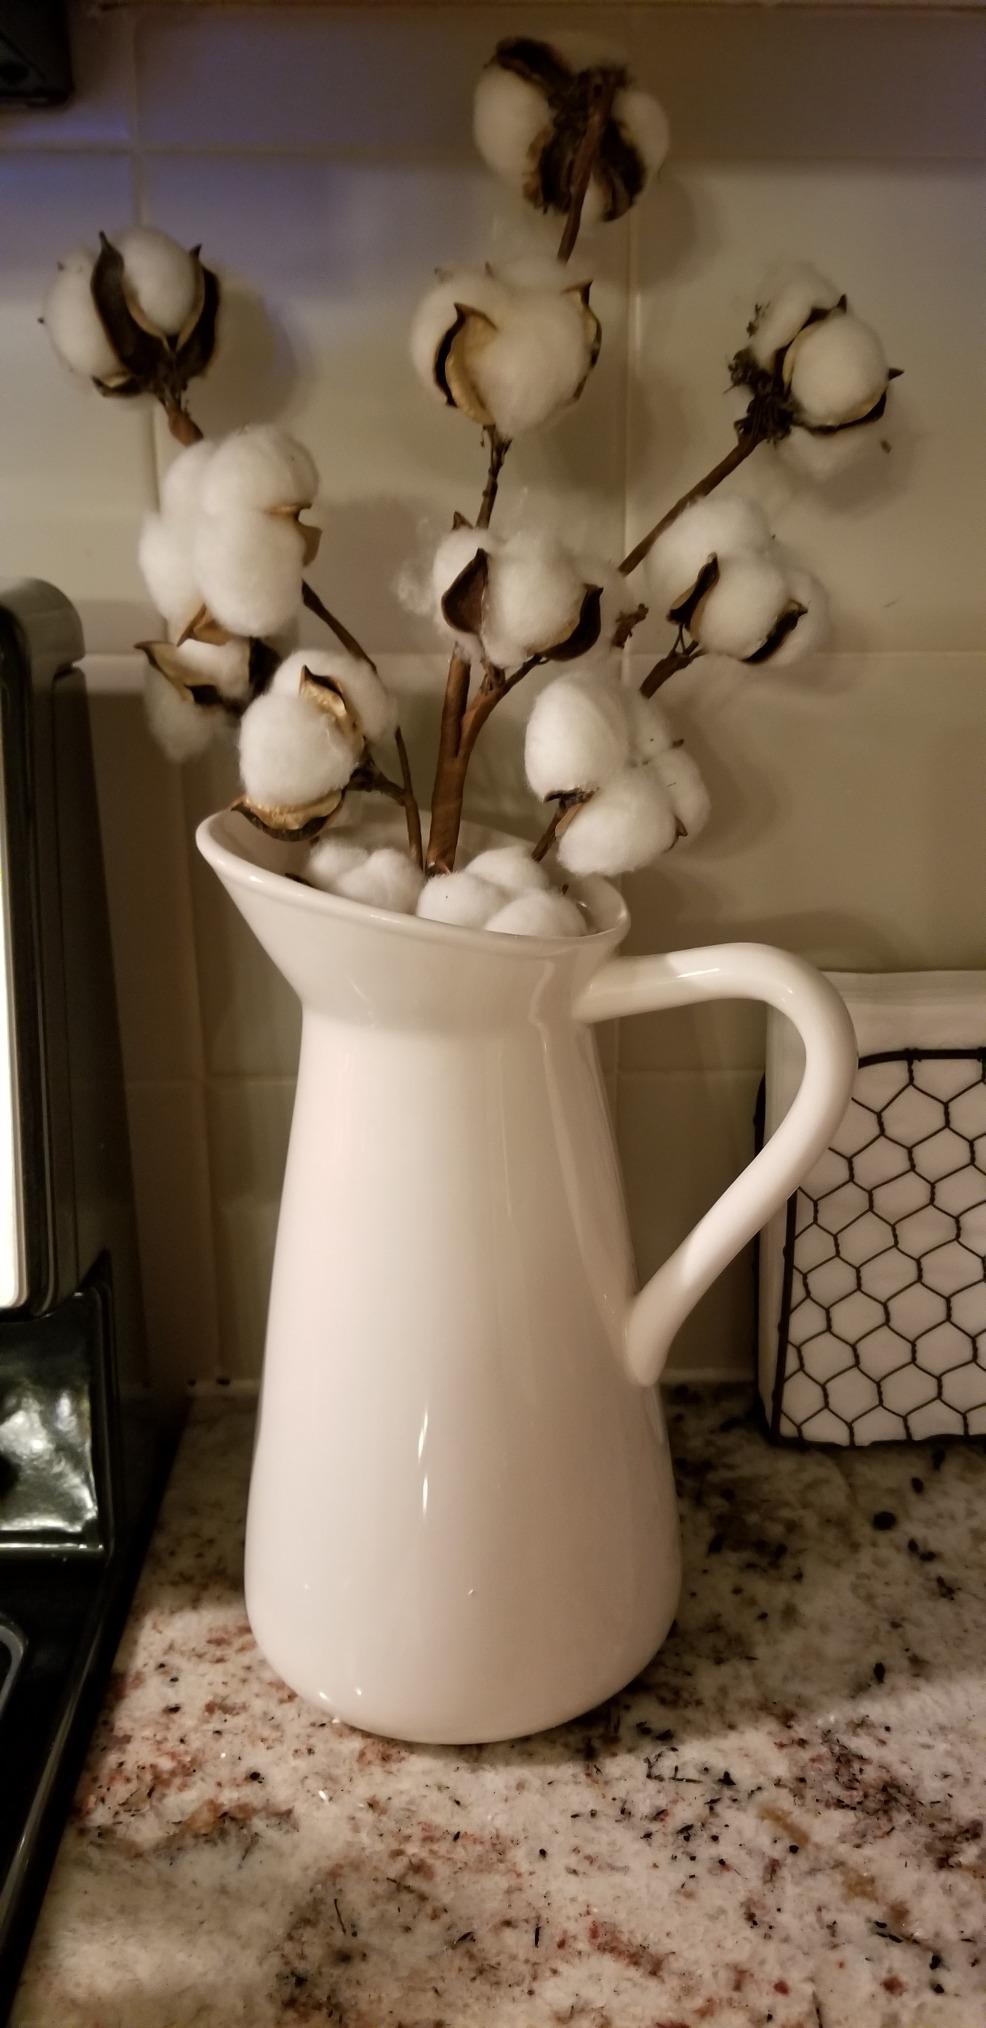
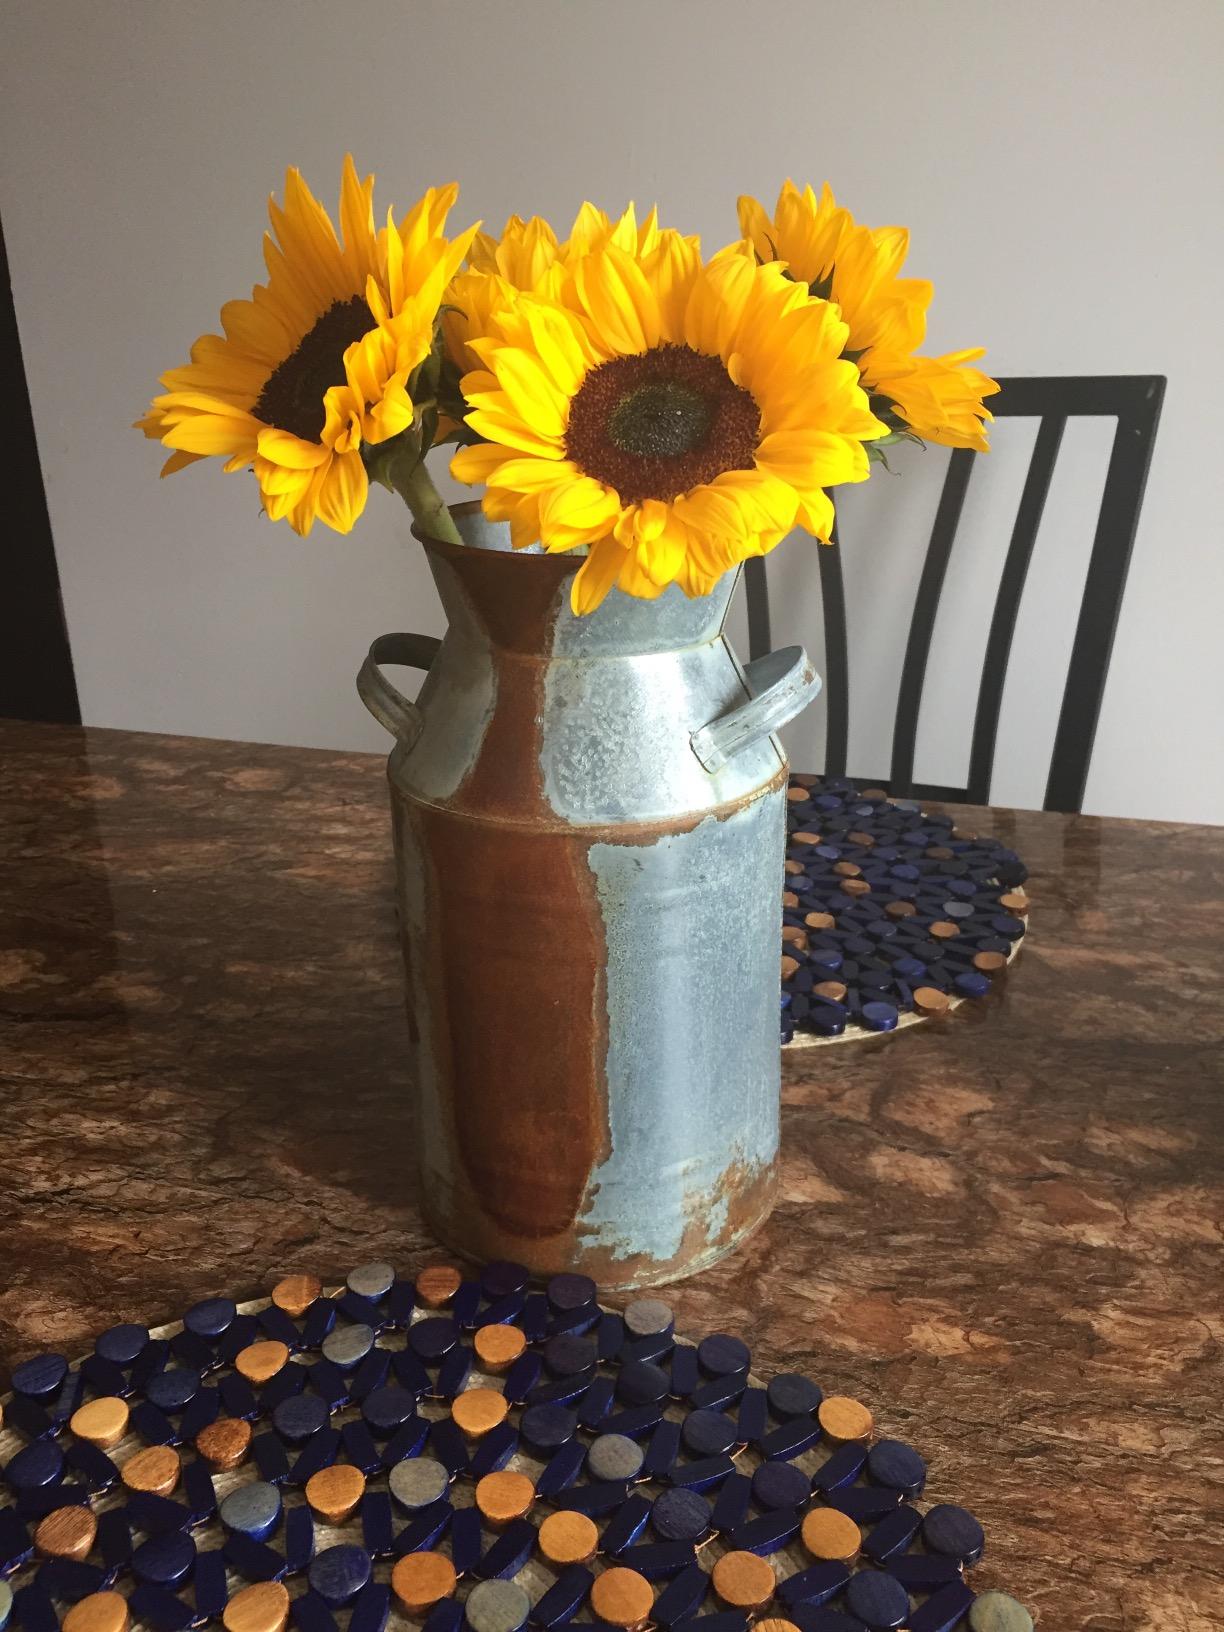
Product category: vase
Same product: no